St Michael's Buildings, Chester

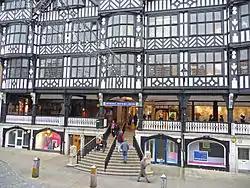
Bridge Street façade

St Michael's Buildings are on the east side of Bridge Street, Chester, Cheshire, England. They contain a section of Chester Rows, with shops at street level and along the Rows, and an arcade of shops stretching behind these to link with the Grosvenor Shopping Centre. The whole structure is recorded in the National Heritage List for England as a designated Grade II* listed building.